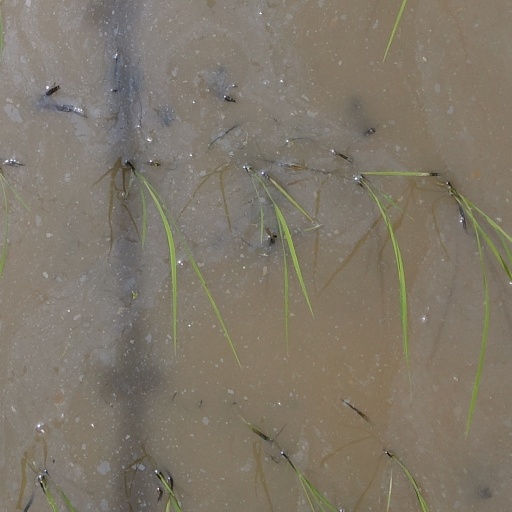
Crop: rice